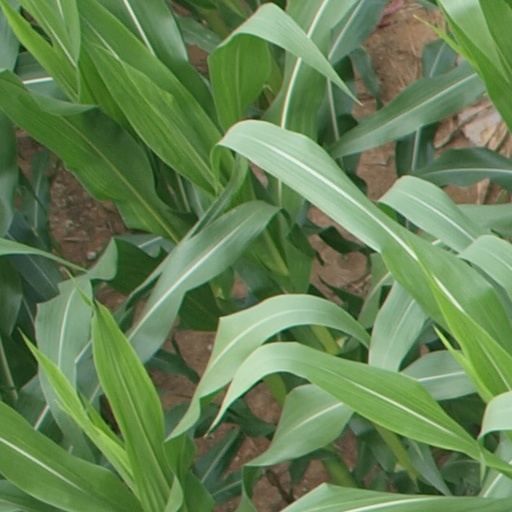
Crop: maize; corn